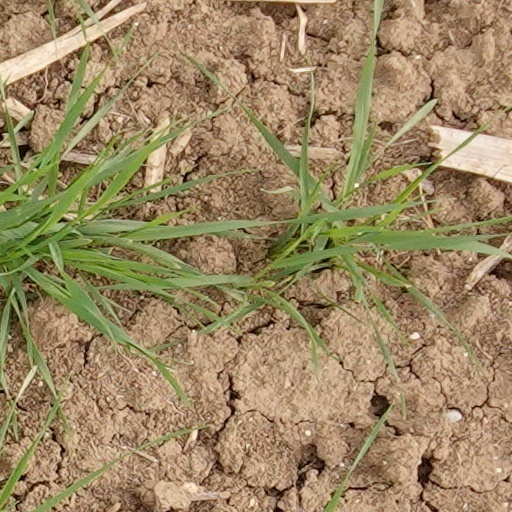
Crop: wheat